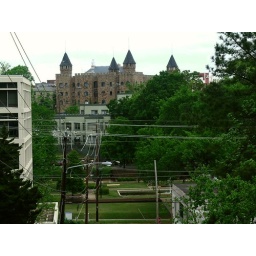
quinlan castle with jefferson tower in the background